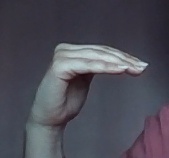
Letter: haa